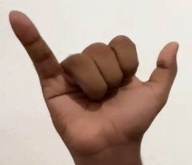
ASL sign: Y